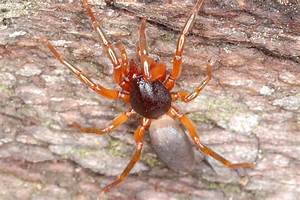
Label: ragno